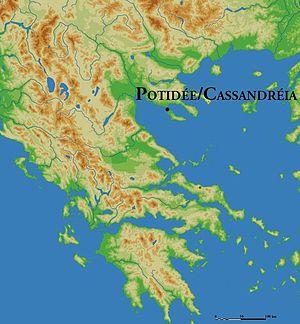
Cassandréia ou Cassandrée est l'une des plus importantes cités antiques du royaume de Macédoine, fondée par le diadoque Cassandre en 316 av. J.-C. par synœcisme sur l'emplacement de la cité grecque de Potidée en Chalcidique.